Limb darkening

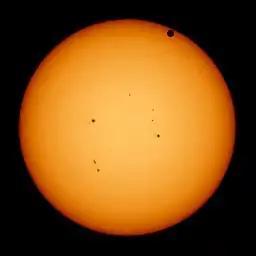
A filtered image of the Sun in visible light, showing the limb-darkening effect as a dimmer luminosity towards the edge or limb of the solar disk. The image was taken during the 2012 transit of Venus (seen here as the dark spot at the upper right).

Limb darkening is an optical effect seen in stars (including the Sun) and planets, where the central part of the disk appears brighter than the edge, or "limb". Its understanding offered early solar astronomers an opportunity to construct models with such gradients. This encouraged the development of the theory of radiative transfer.